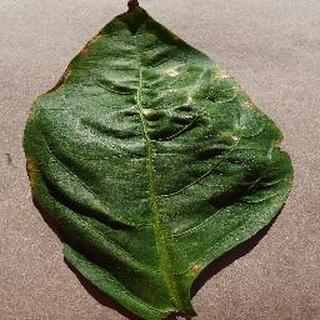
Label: bell_pepper_bacterial_spot